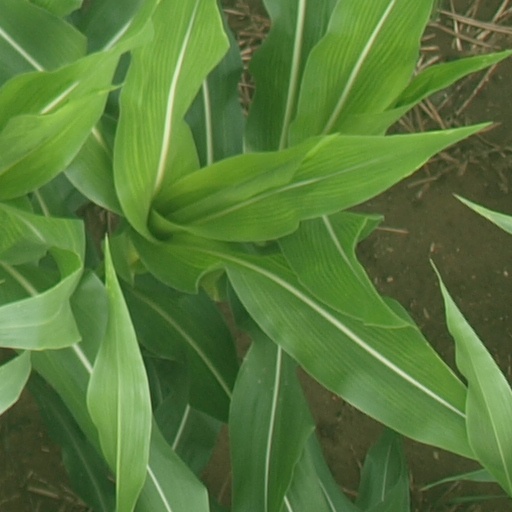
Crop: maize; corn